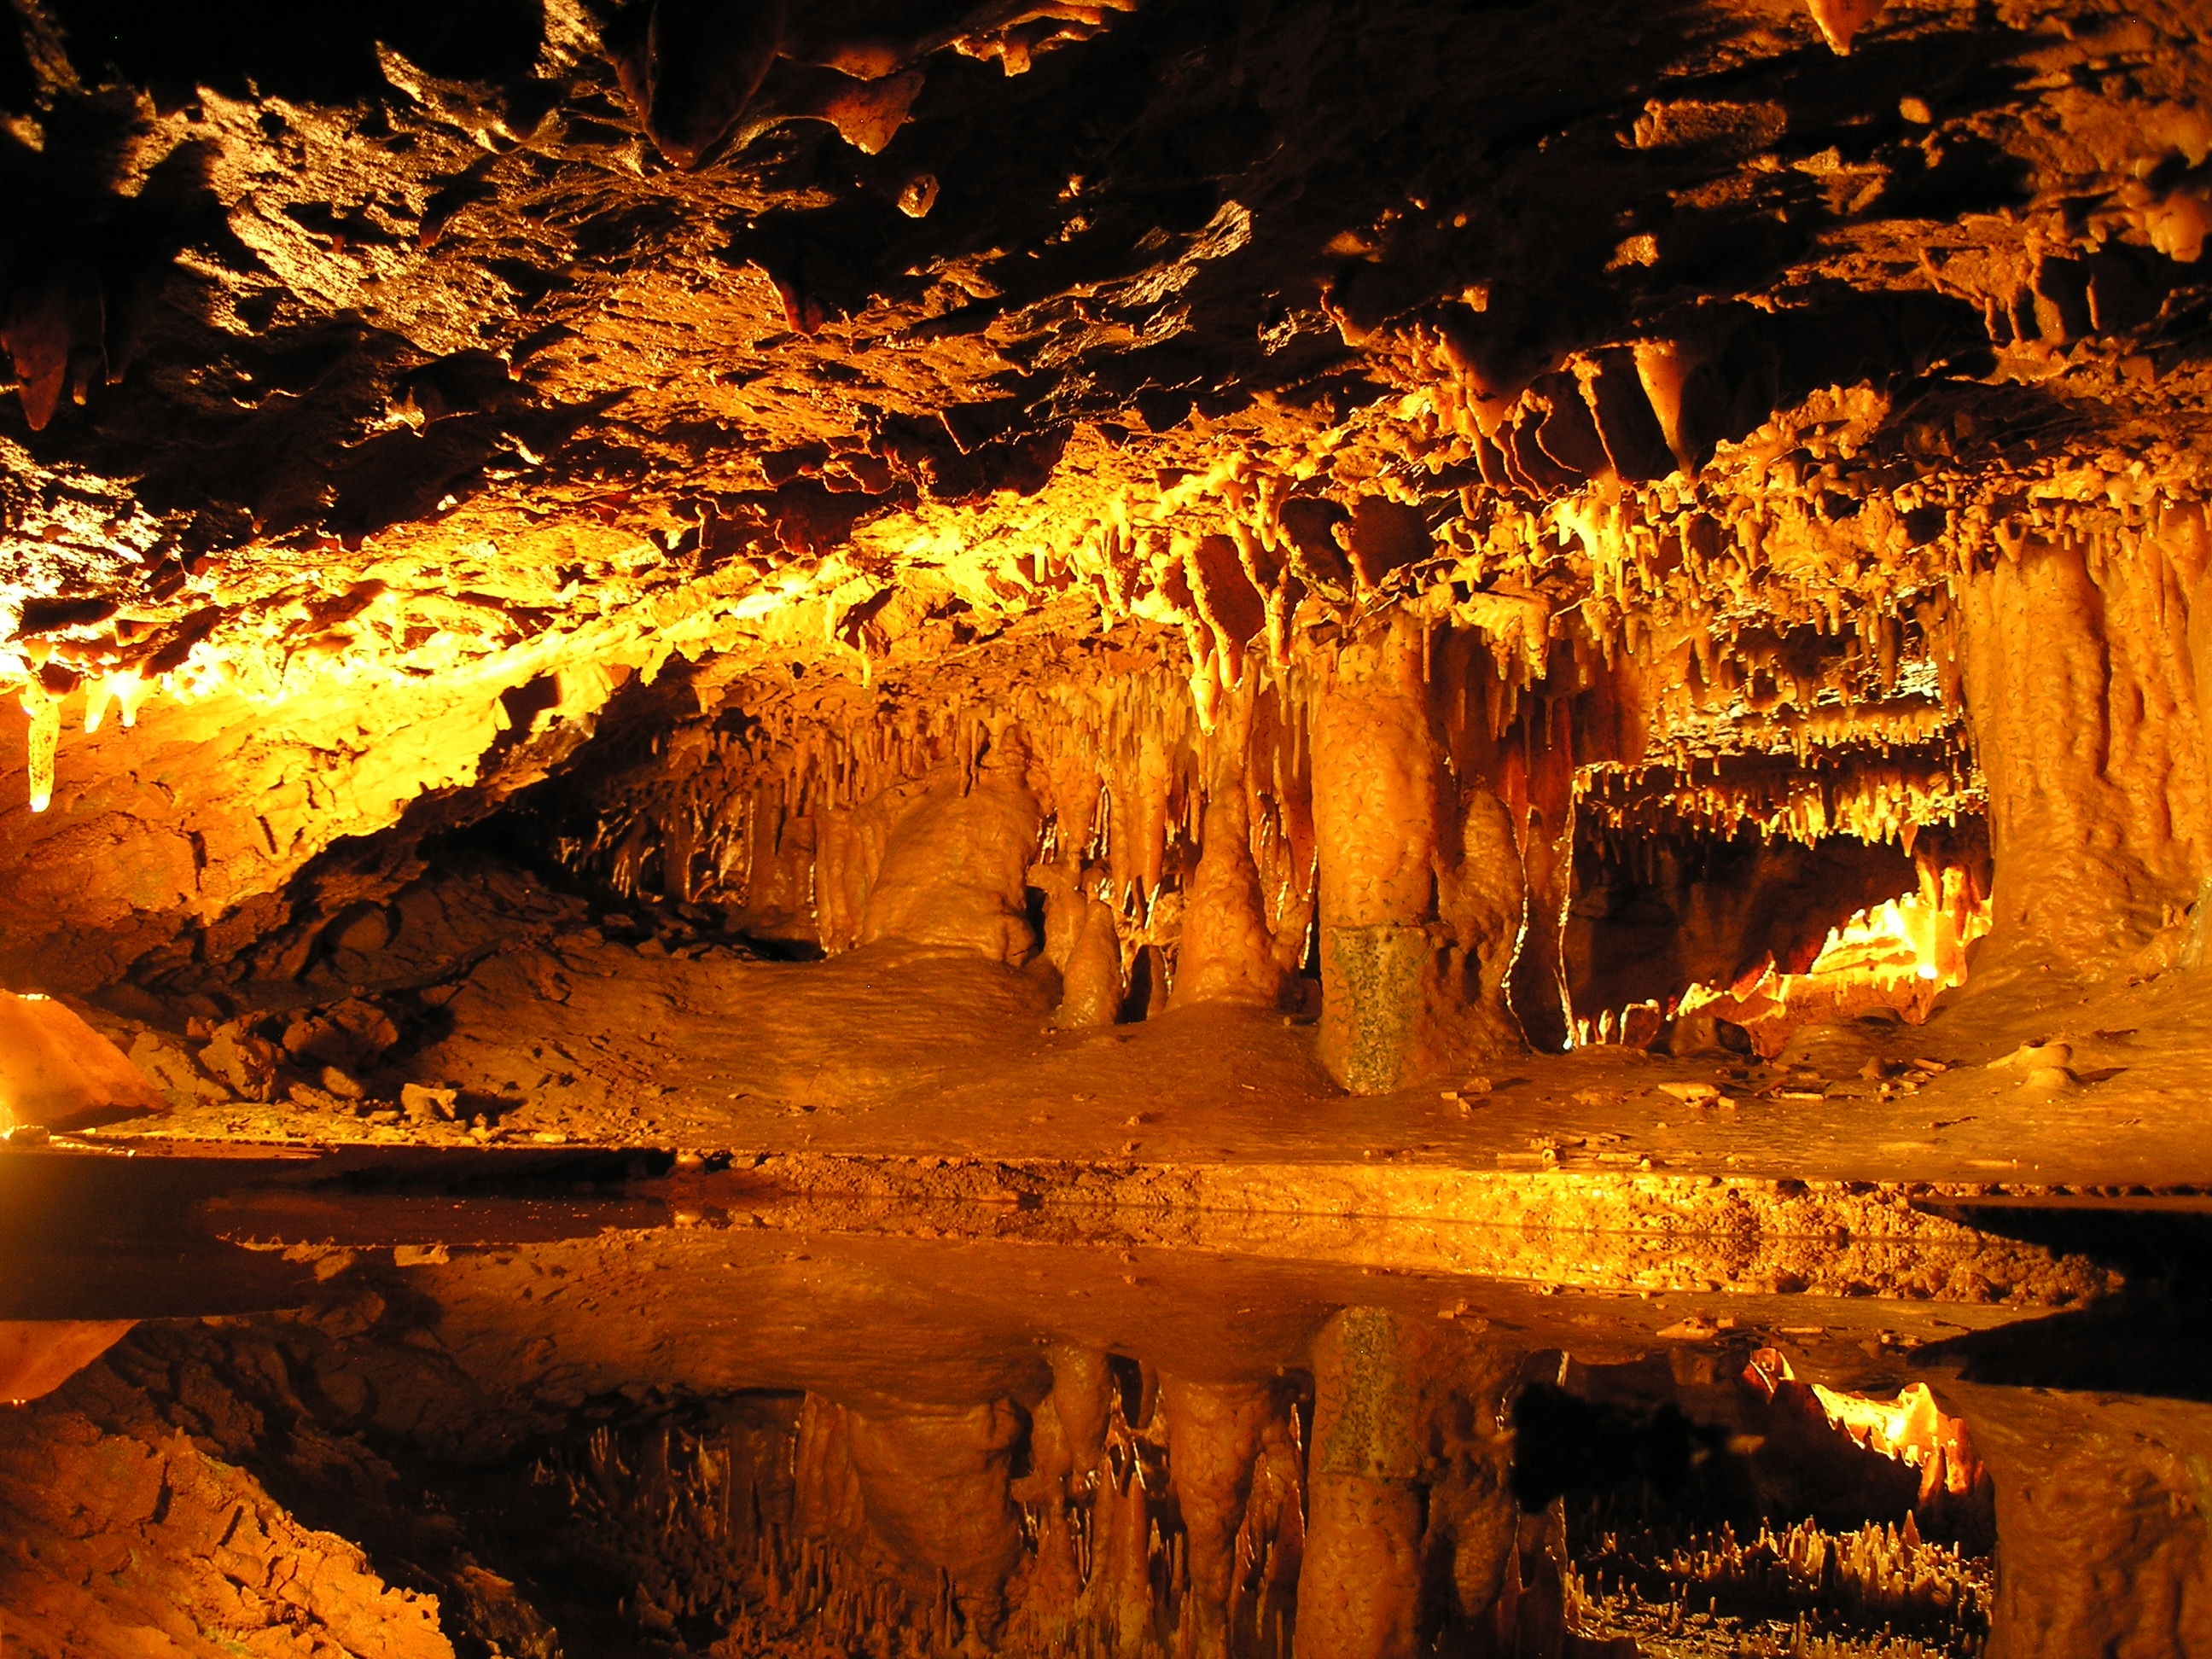
nature, formation, underground, cave, subterranean, grotto, cavern, geology, mineral, caving, stalagmite, stalactite, landform, geographical feature, pit cave